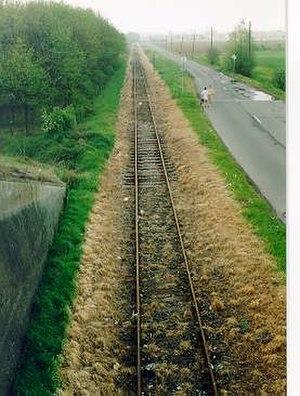
Voie ferrée quelques jours après passage d'un train désherbeur printemps 1998 ou 1999 près de Bailleul (nord de la France). Le désherbage chimique aggrave l'effet de fragmentation écologique induit par la route départementale voisine.
Une voie ferrée est un chemin de roulement pour trains constitué de deux files de rails dont l'écartement est maintenu constant par une fixation sur des traverses, reposant elles-mêmes sur du ballast.